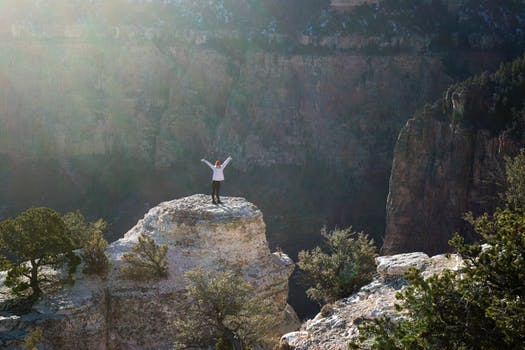
Label: No Watermark